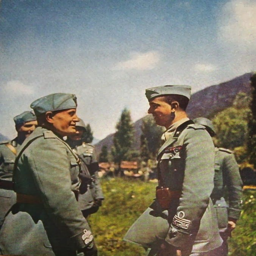
a soldier is greeted by military commander .